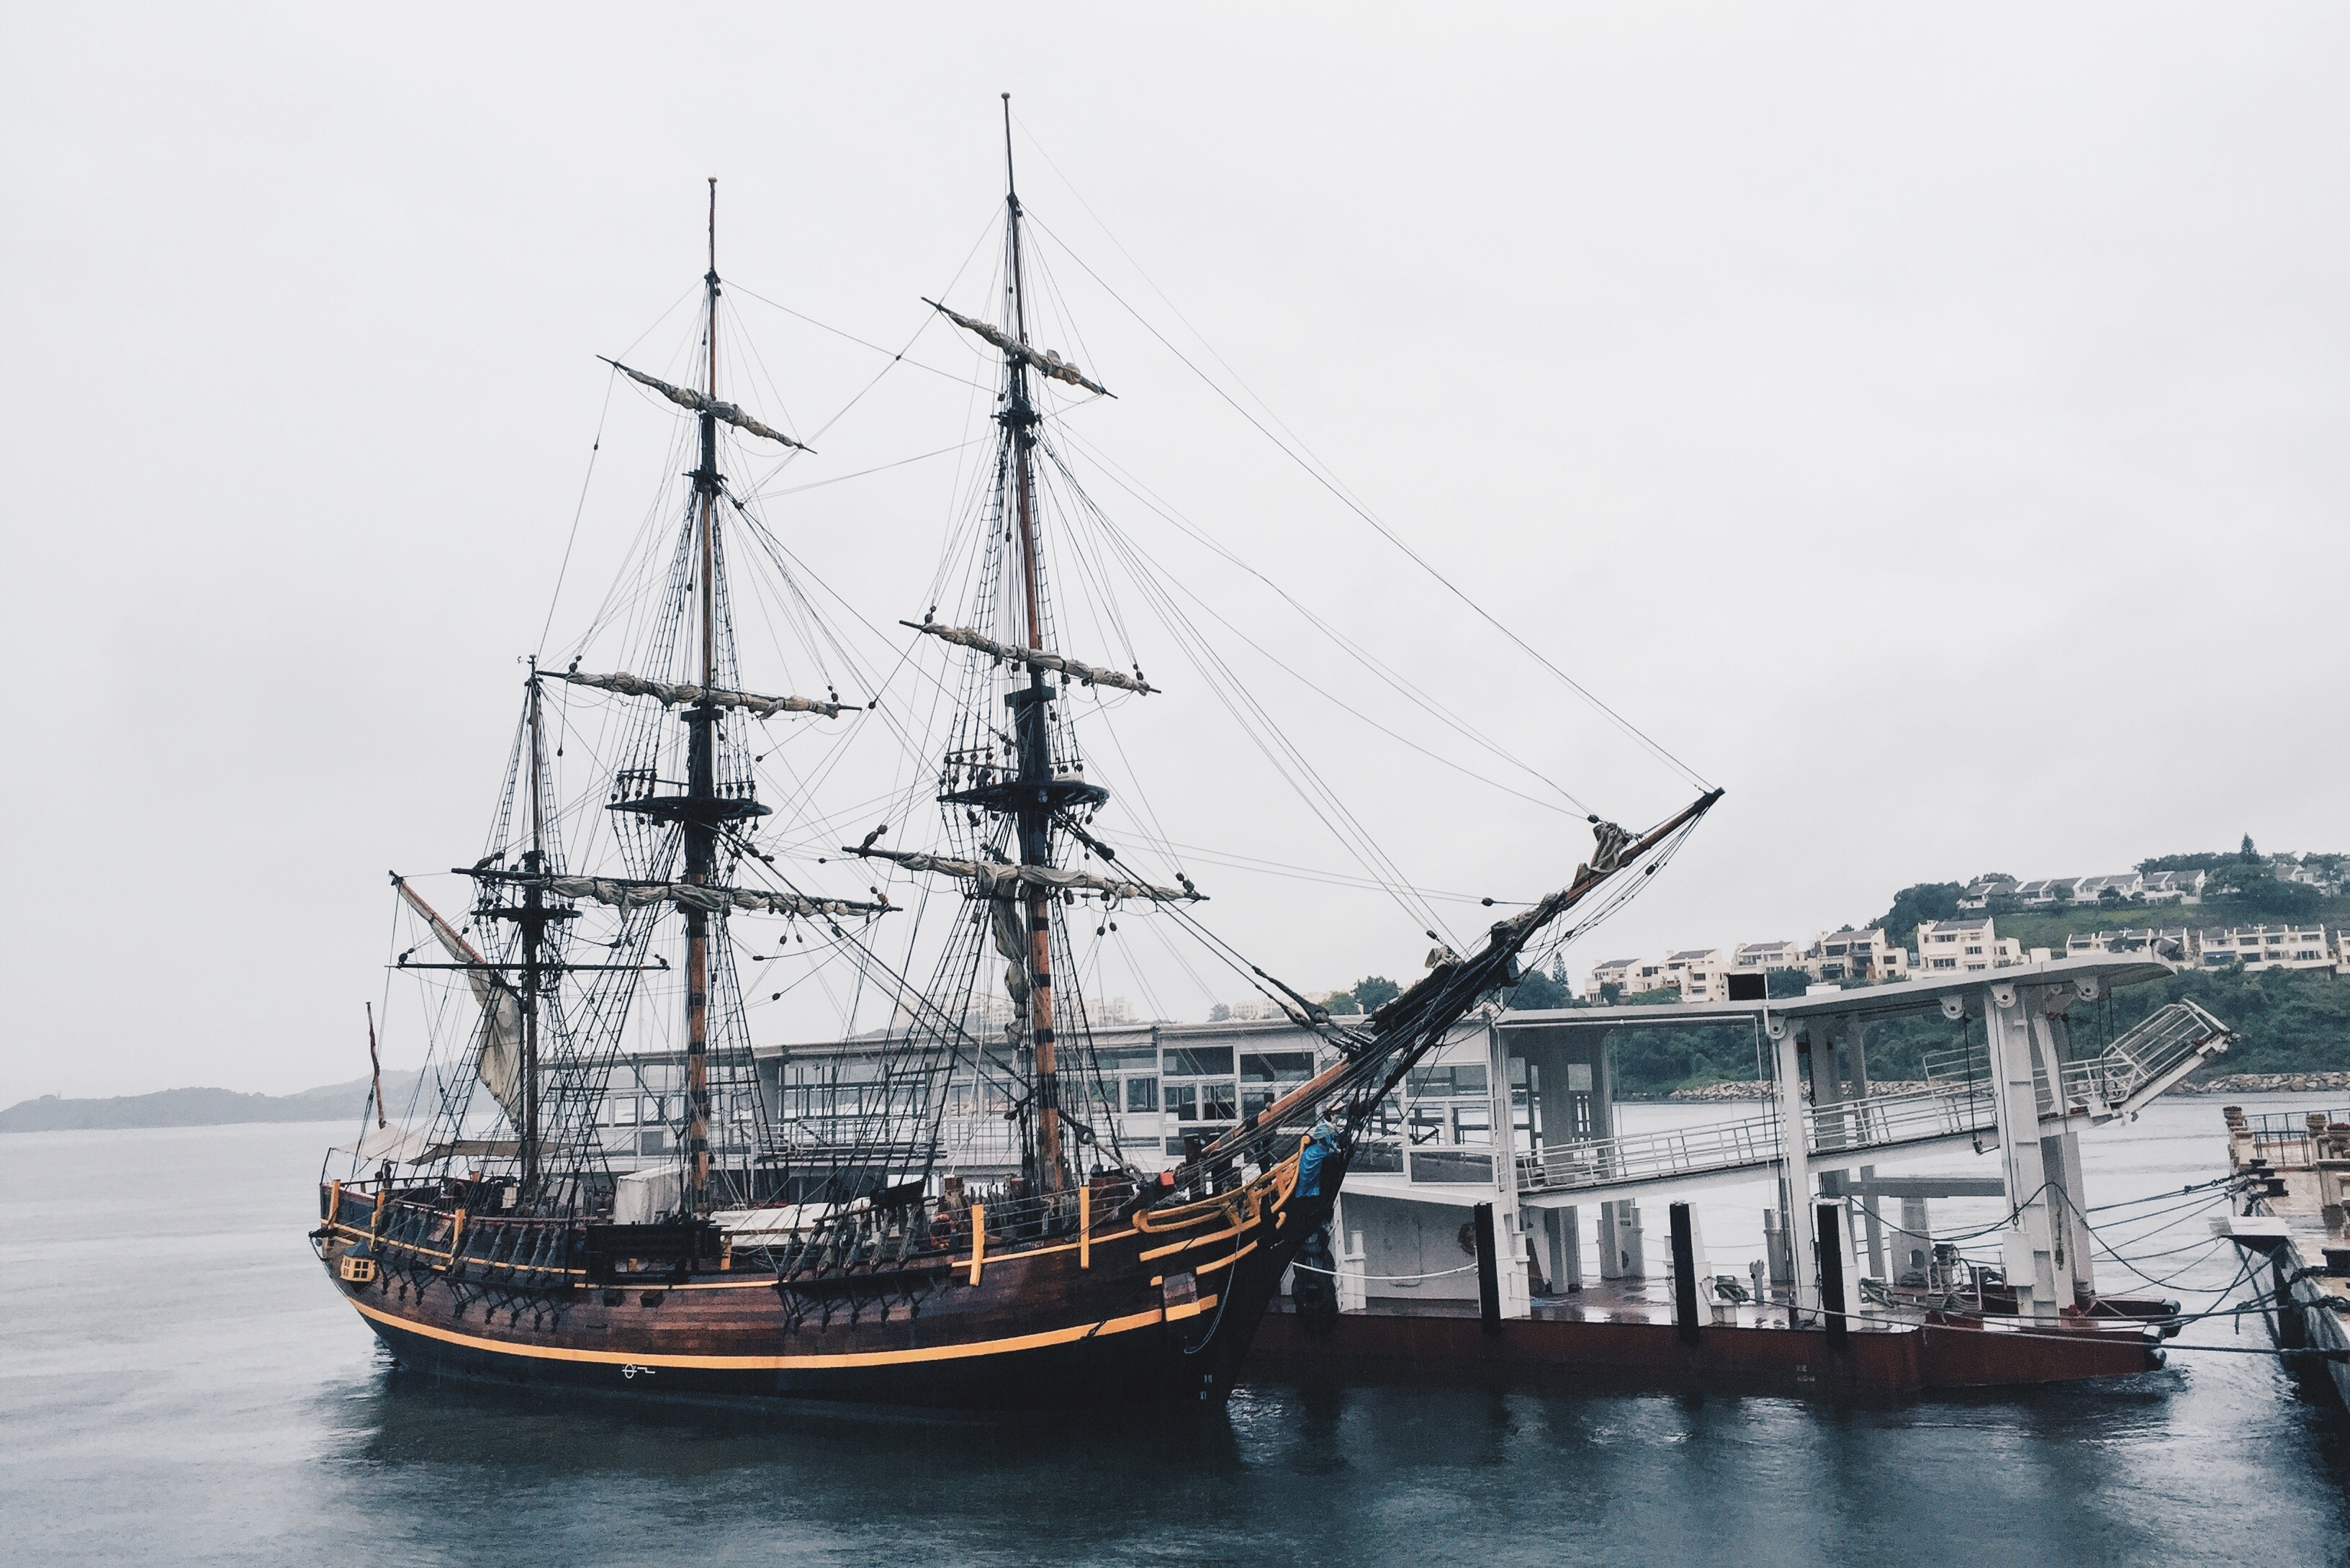
sea, boat, ship, vehicle, mast, sail, watercraft, schooner, windjammer, barque, frigate, brig, sailing ship, fishing vessel, training ship, tall ship, galleon, full rigged ship, ship of the line, caravel, brigantine, fluyt, barquentine, carrack, manila galleon